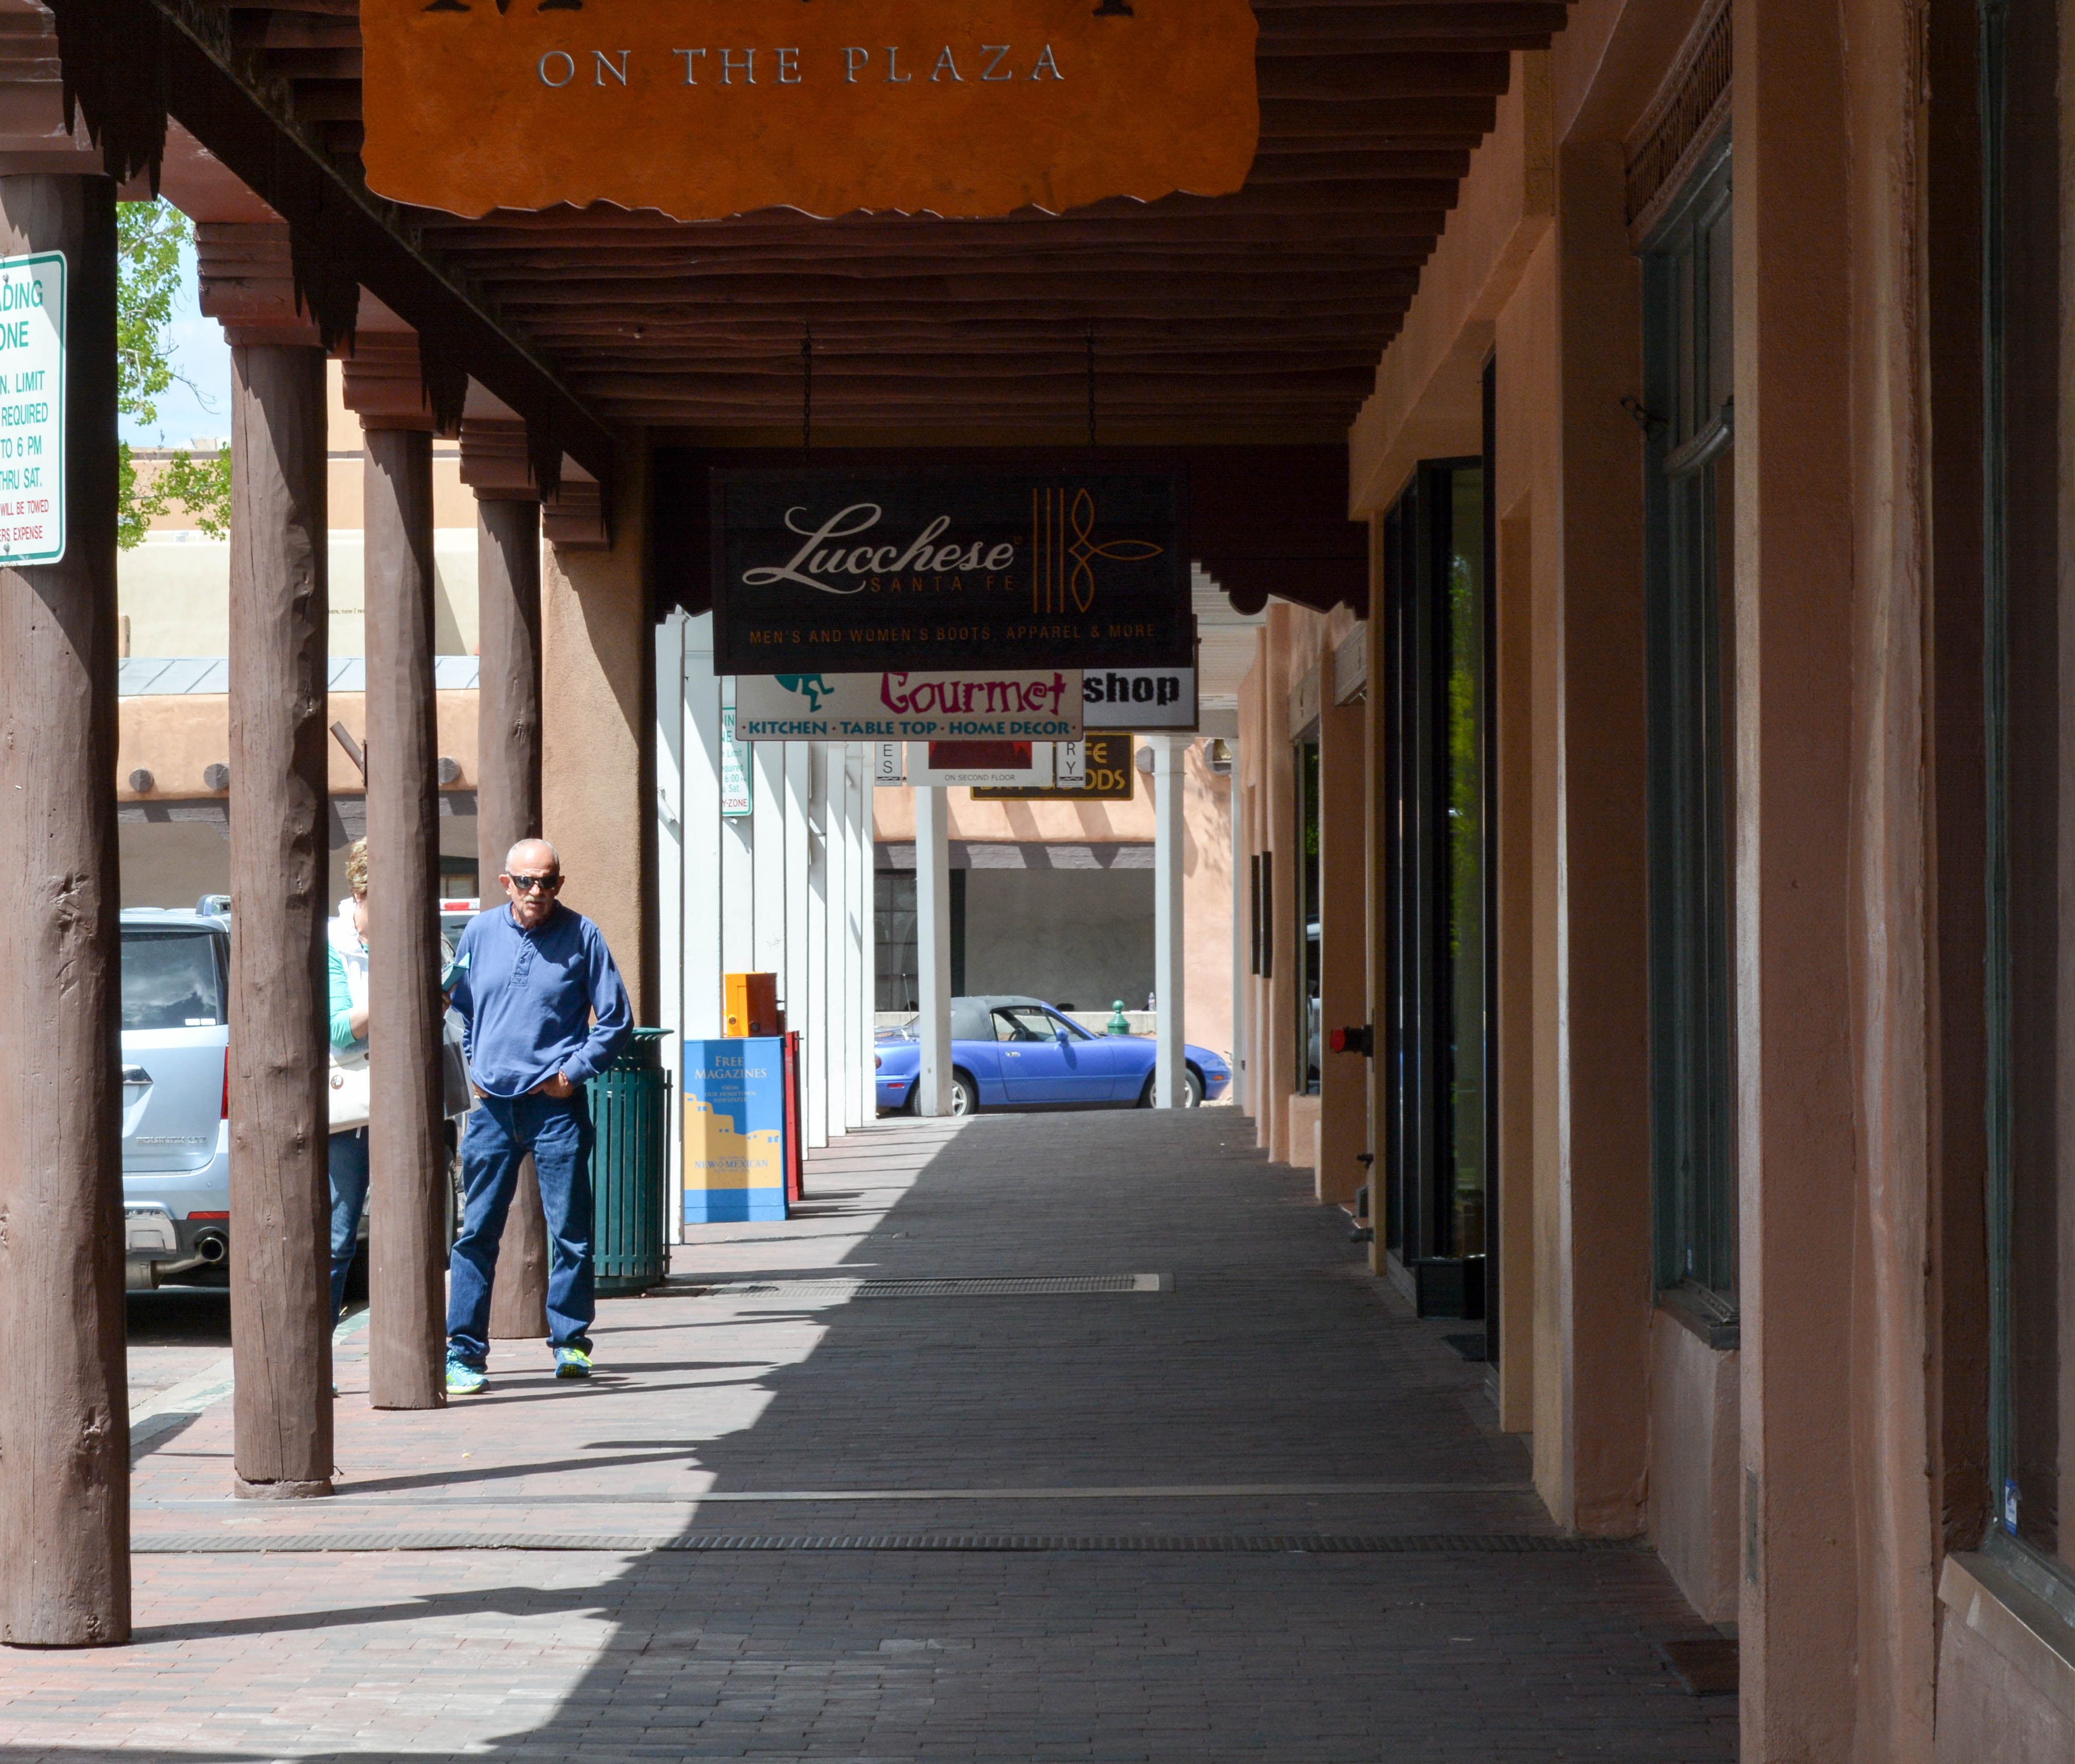
architecture, wood